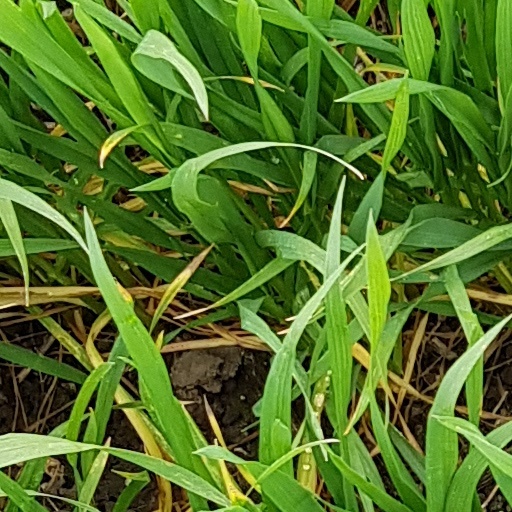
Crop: wheat